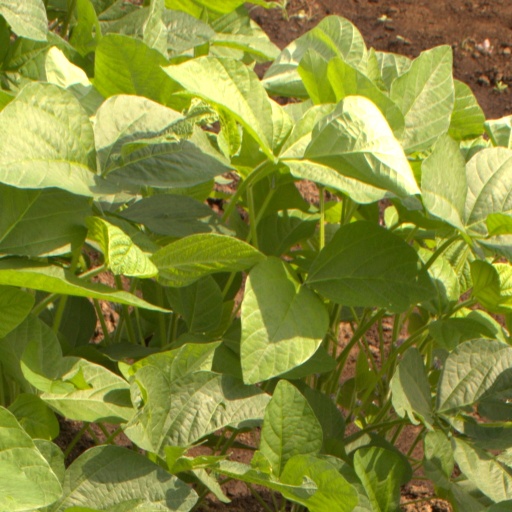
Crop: soybean